Judy Chicago

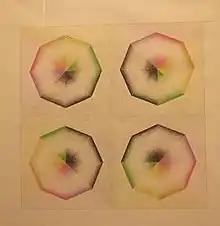
Four octagonal shapes, each divided into 8 slices with gradating hues of red, pink, yellow, orange, purple.

In 1969, the Pasadena Art Museum exhibited a series of Chicago's spherical acrylic plastic dome sculptures and drawings in an "experimental" gallery. "Art in America" declared that Chicago's work was at the forefront of the conceptual art movement, and the "Los Angeles Times" described the work as showing no signs of "theoretical New York type art." Chicago would describe her early artwork as minimalist and as her trying to be "one of the boys." Chicago would also experiment with performance art, using fireworks and pyrotechnics to create "atmospheres," which involved flashes of colored smoke being manipulated outdoors.